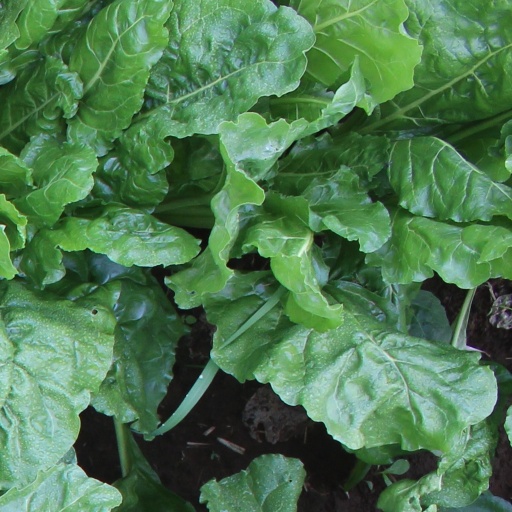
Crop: sugar beet